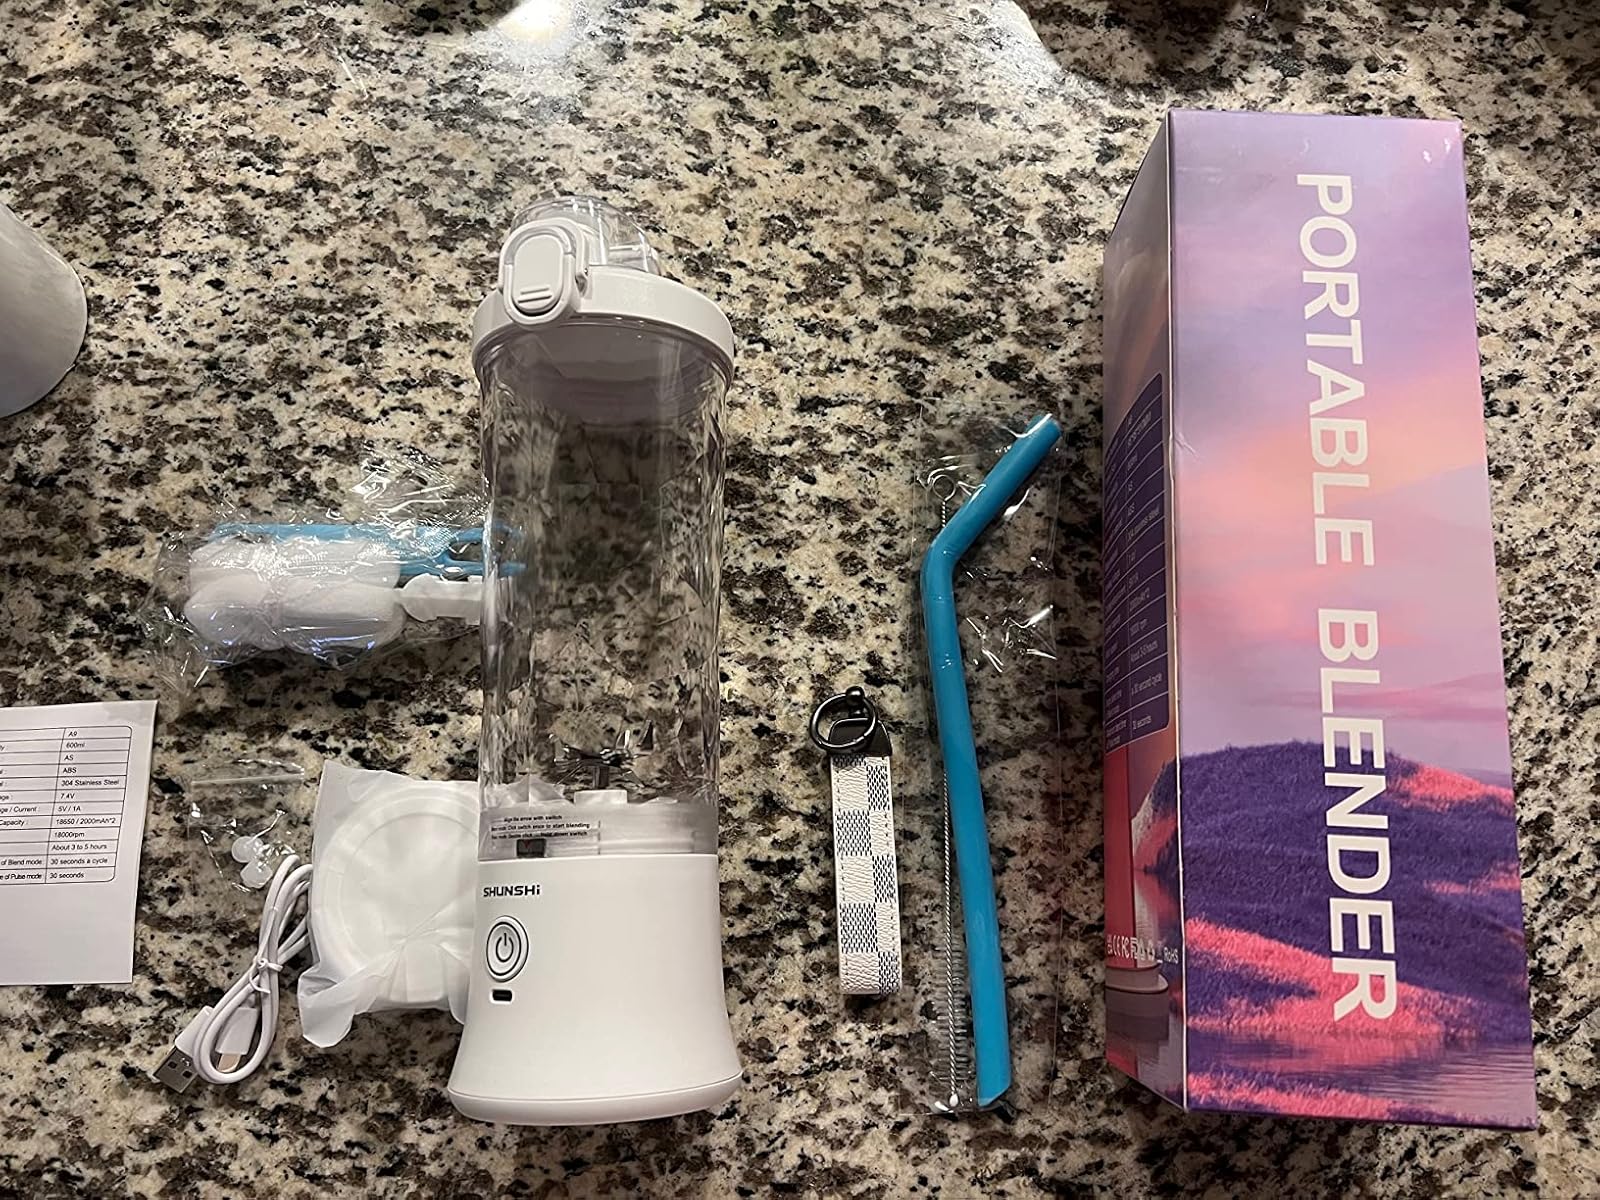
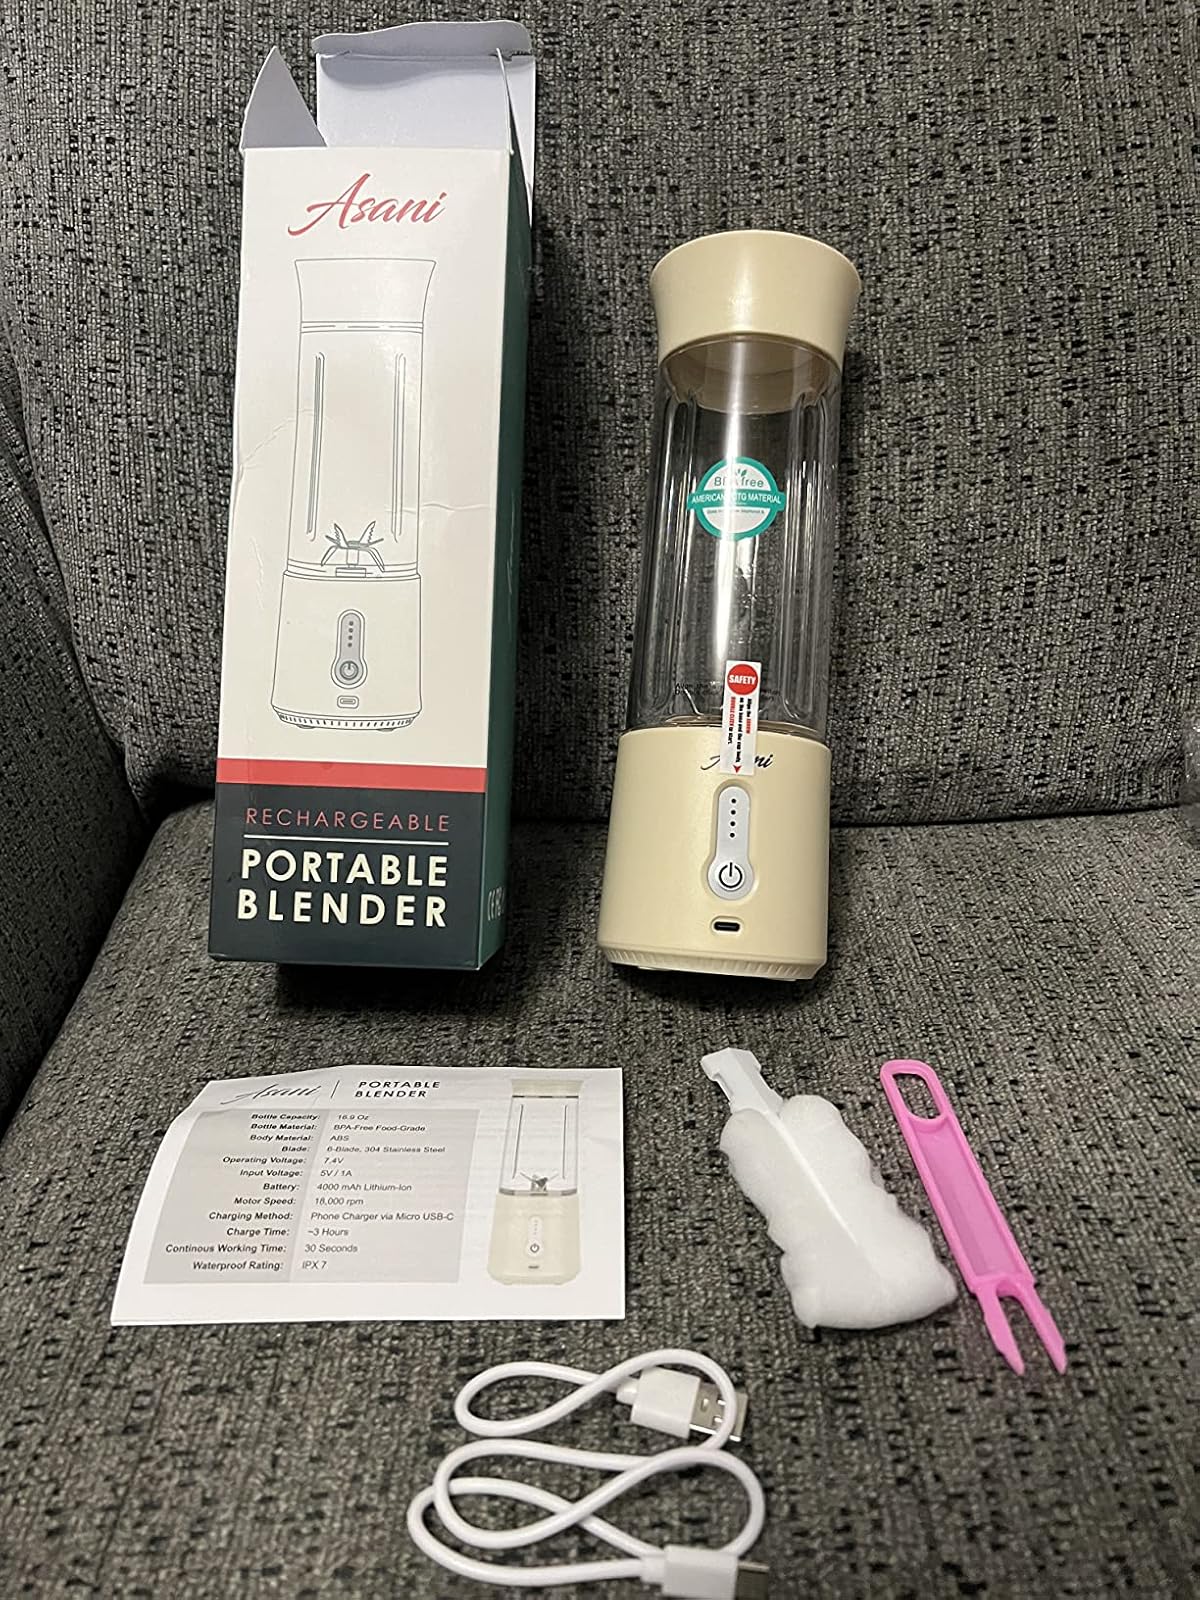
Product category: items_blender
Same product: no